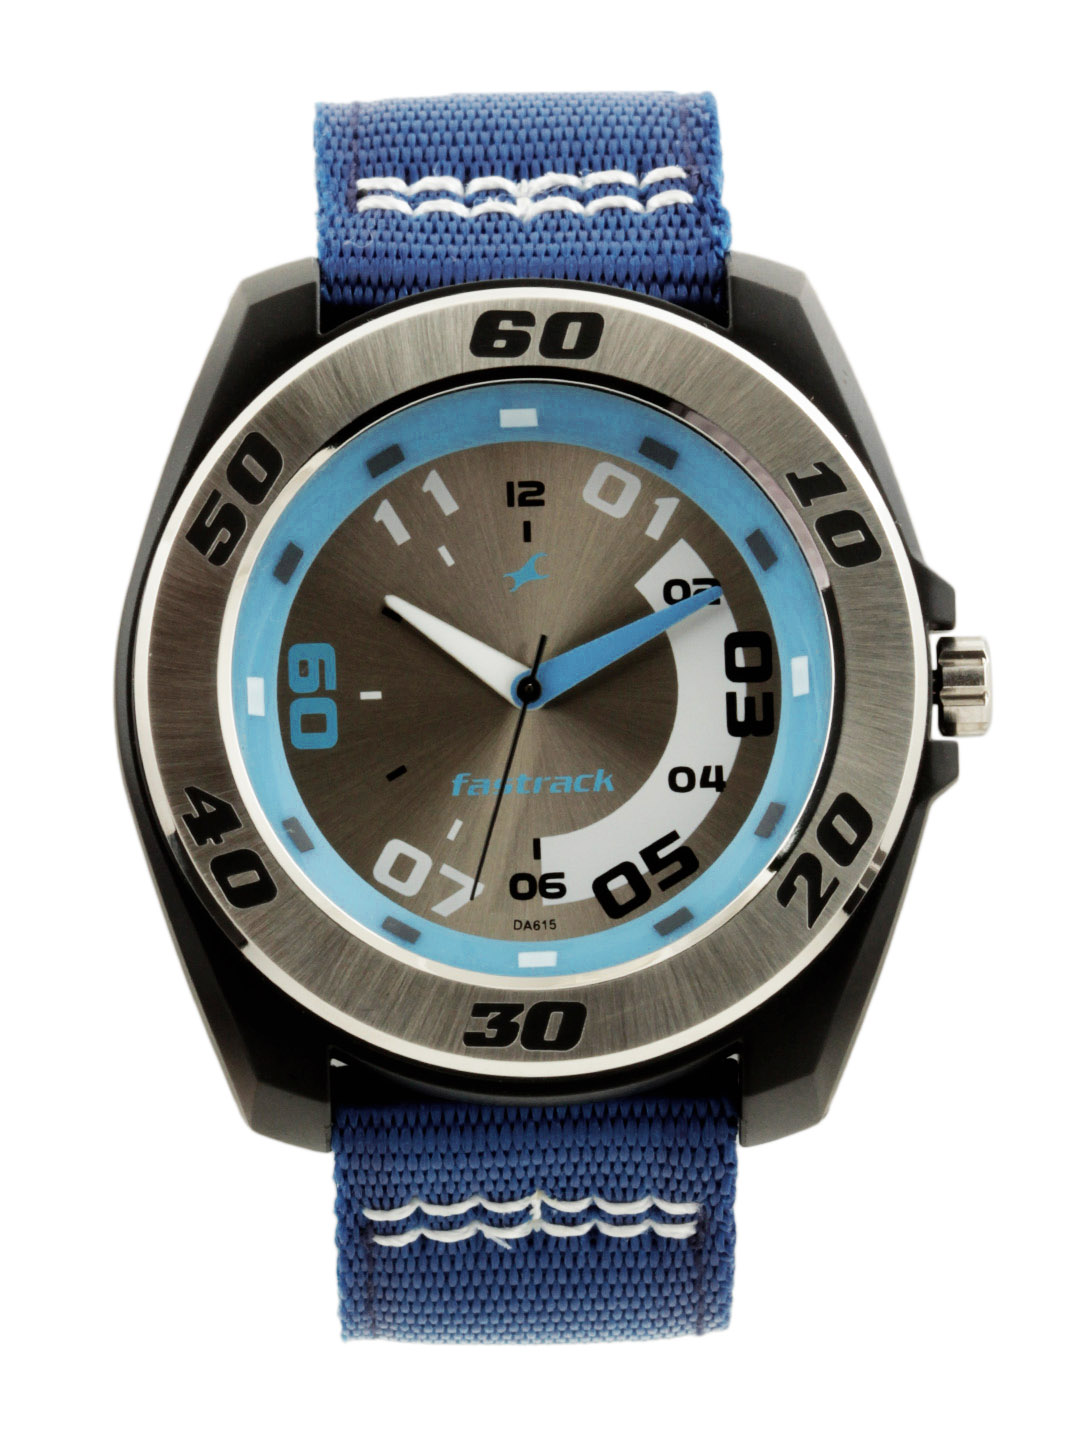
Fastrack Men Steel Dial Watch
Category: Accessories / Watches / Watches
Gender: Men
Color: Steel
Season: Winter 2016
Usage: Casual